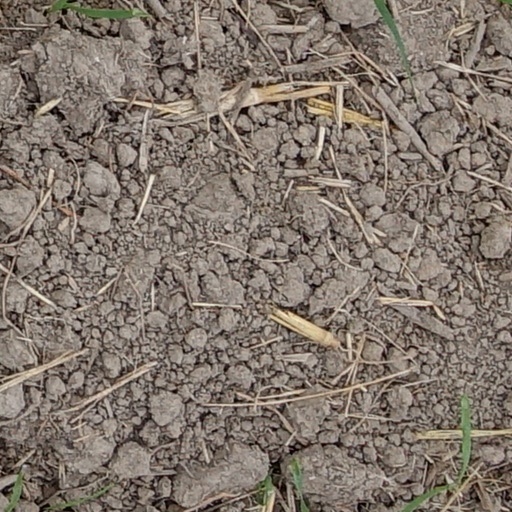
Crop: wheat